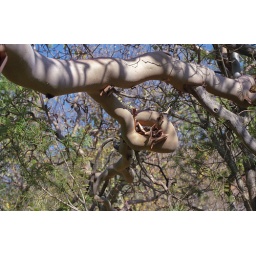
The madrone trees in the park have a paper-like bark that is shed to reveal a sensuous pink flesh underneath.